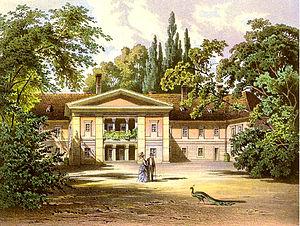
Braunsbedra est une ville allemande de l'arrondissement de Saale, Land de Saxe-Anhalt.